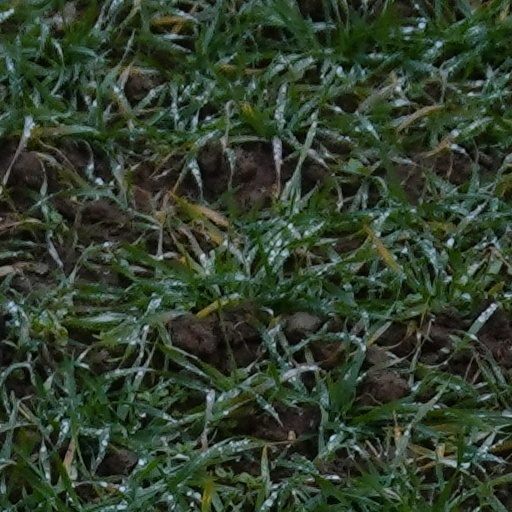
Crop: wheat